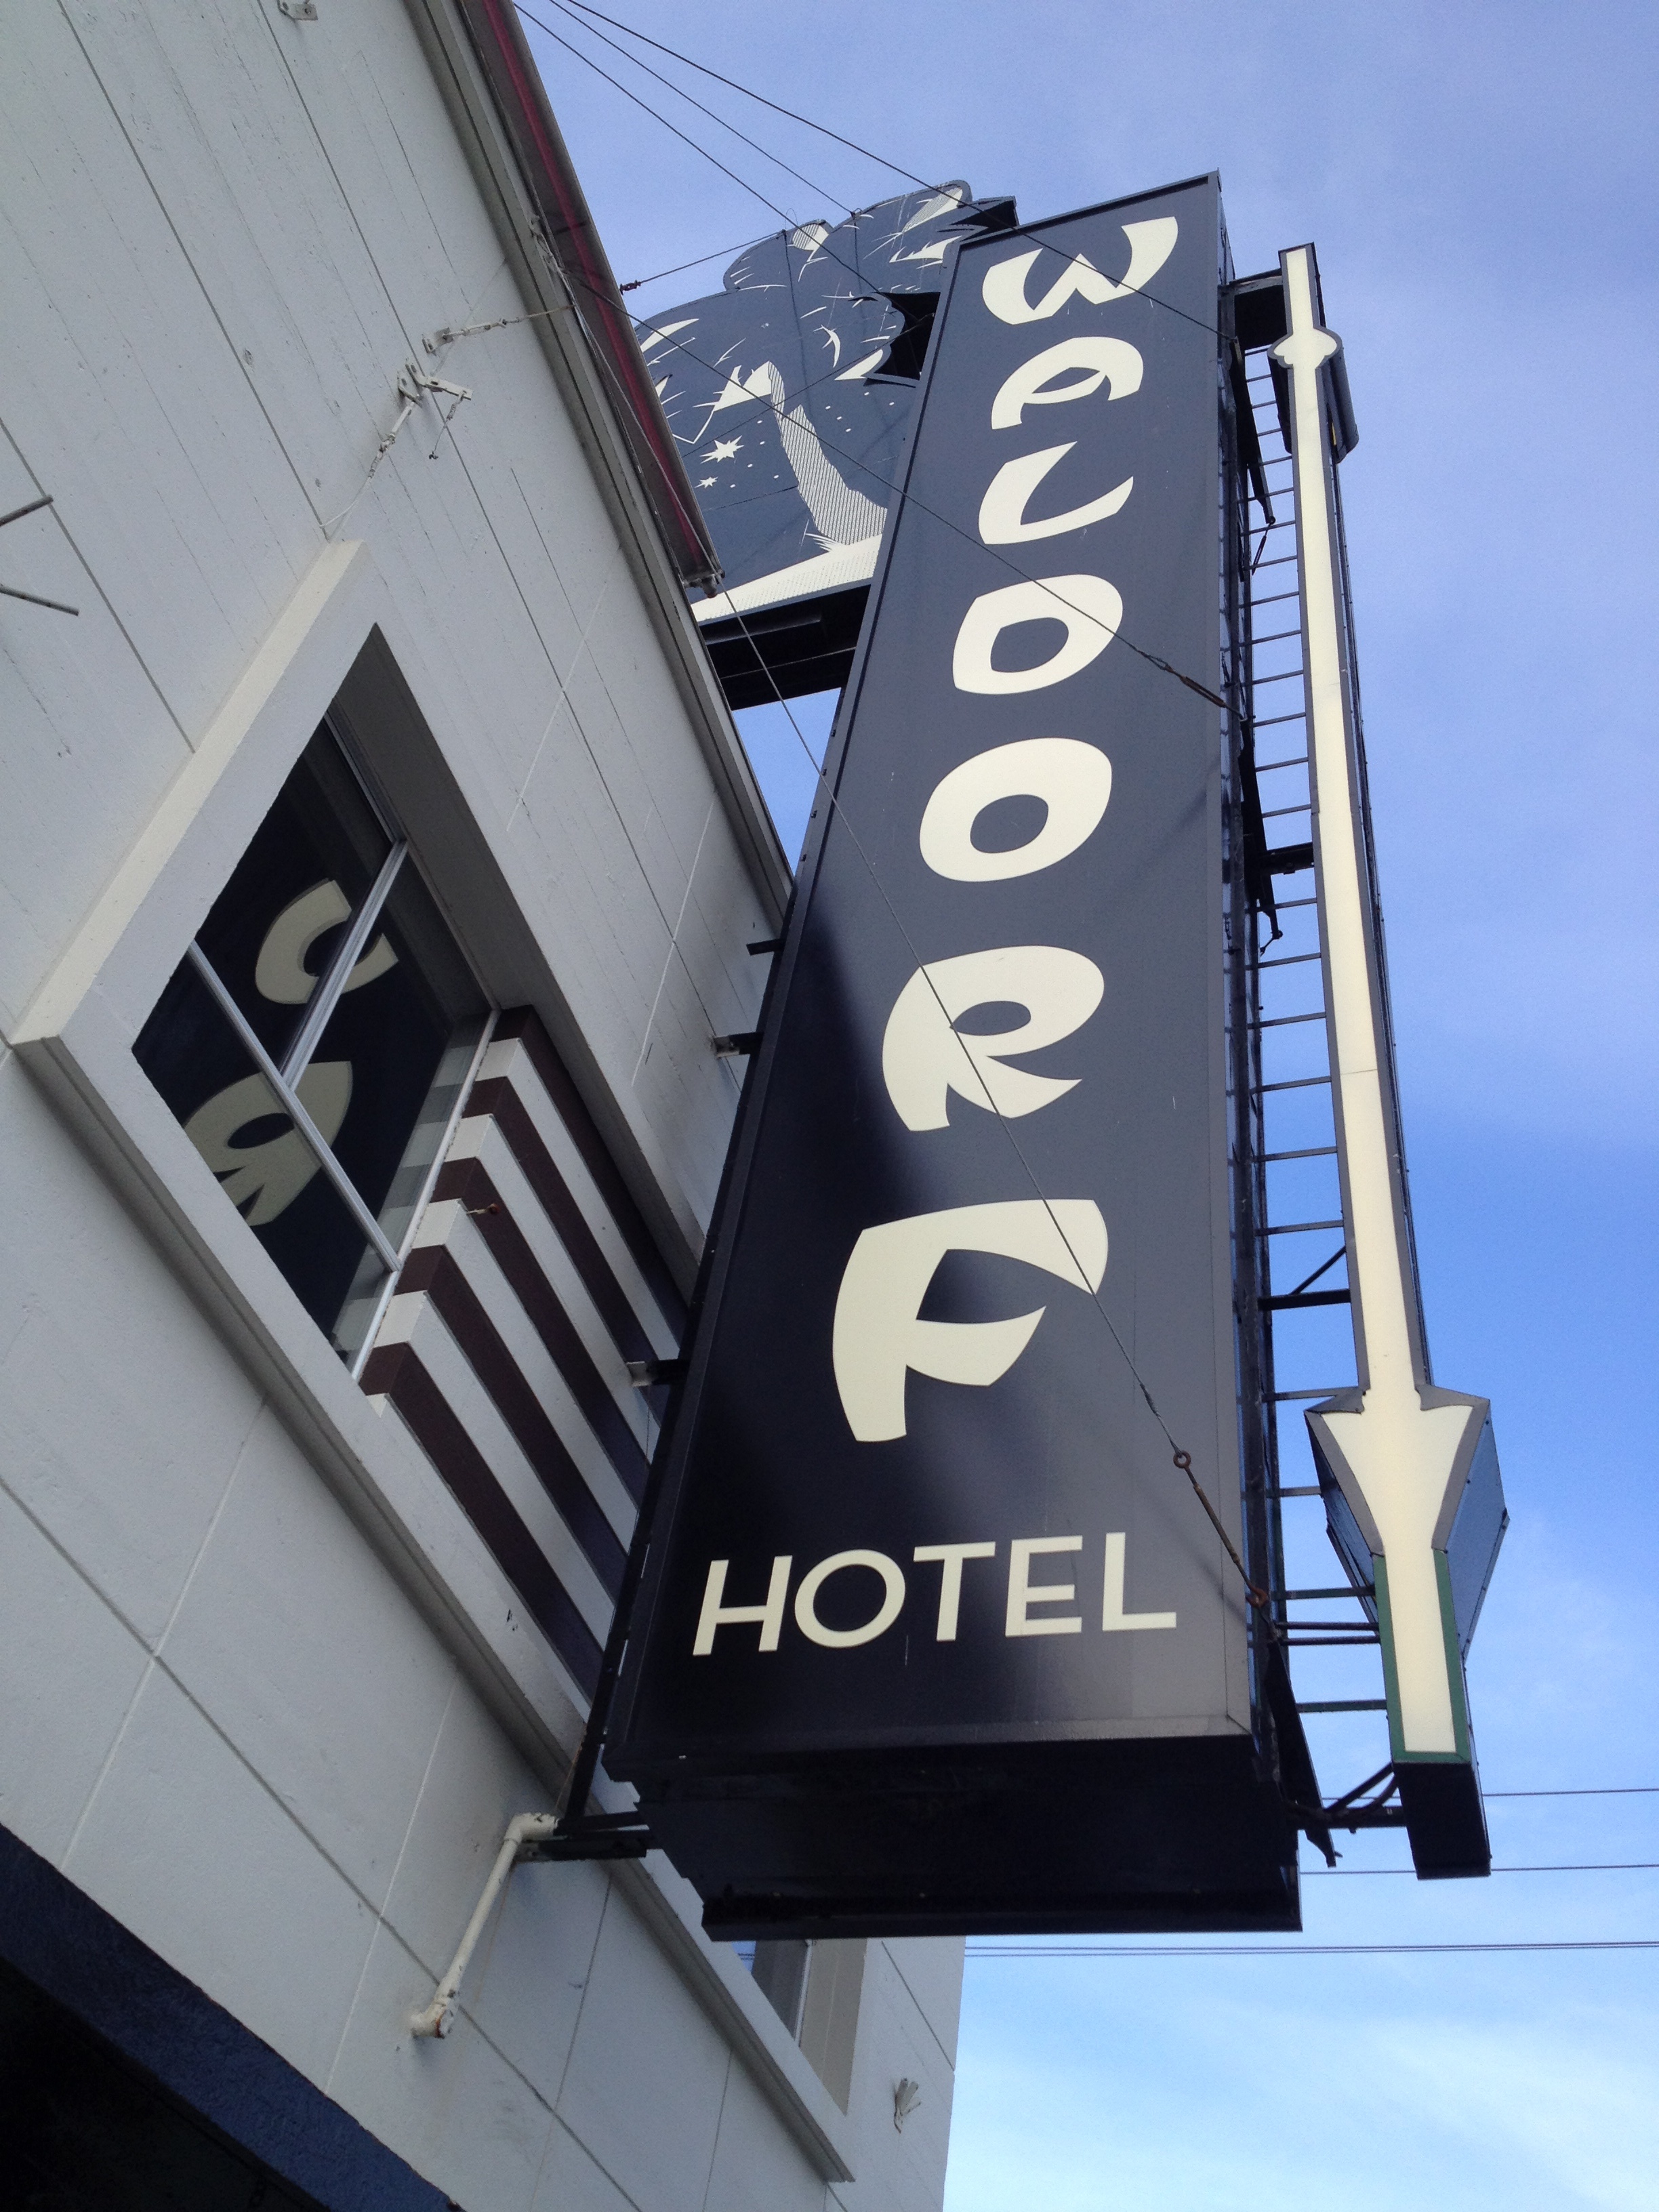
advertising, sign, banner, street sign, signage